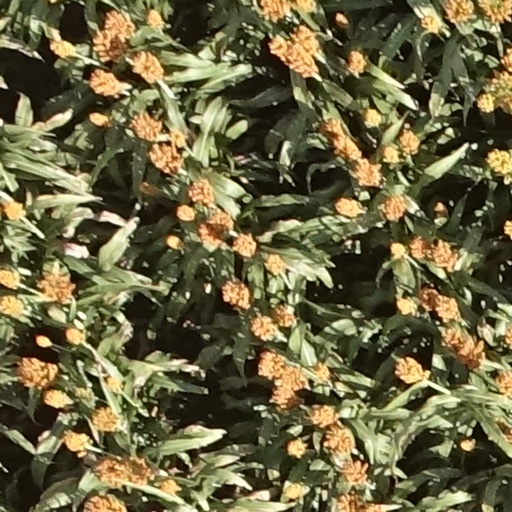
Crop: sorghum